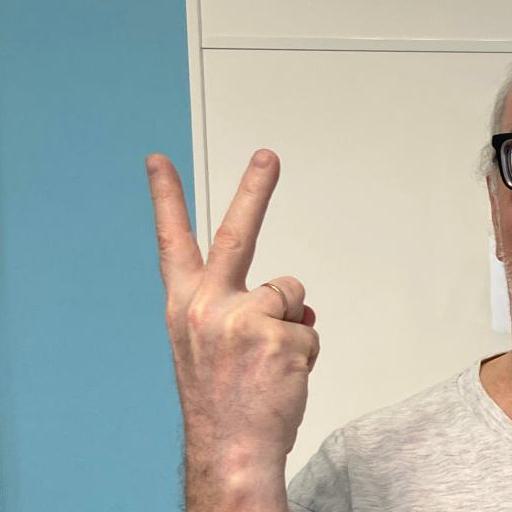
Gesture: peace_inverted